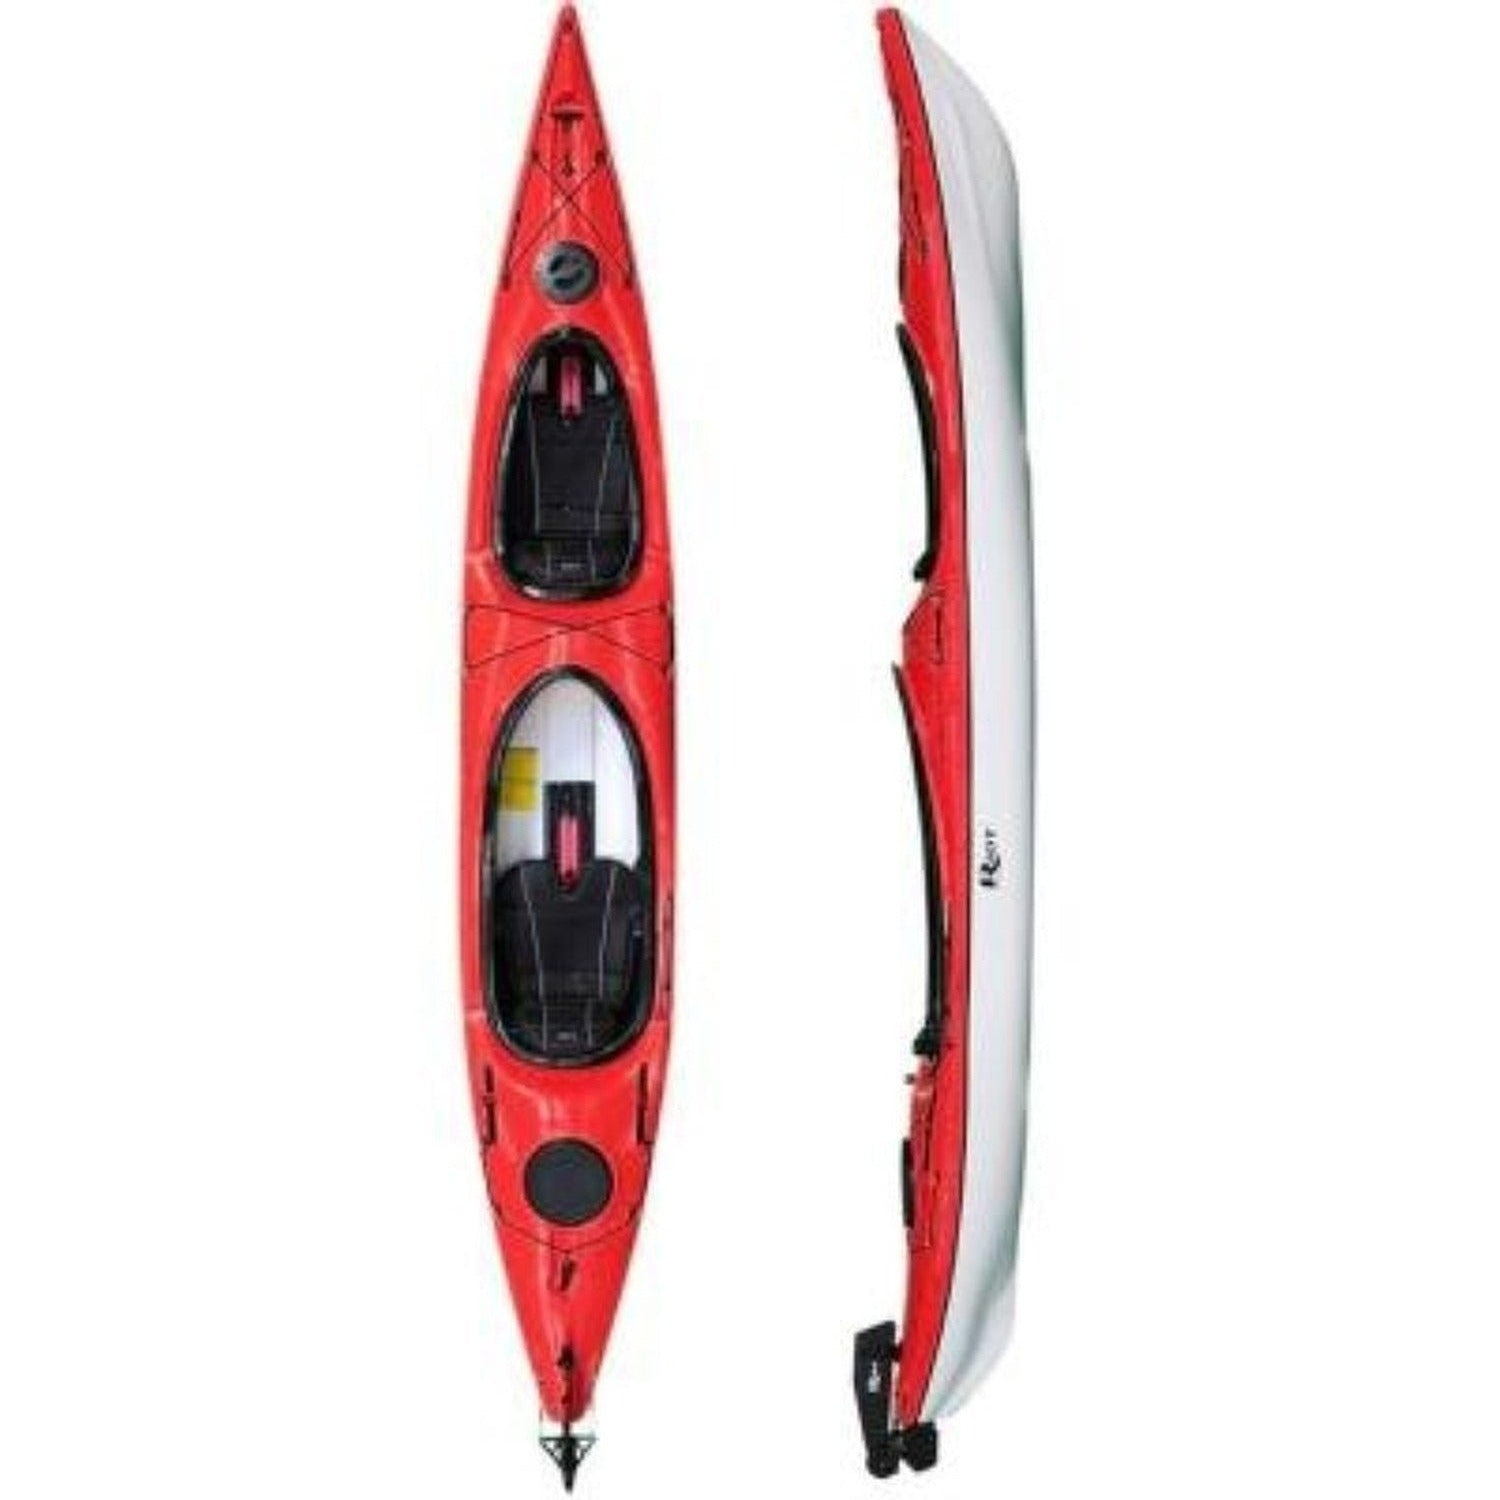
Intrigue 15 Ultralight MKII Tandem Kayak – Versatile, Family-Friendly & Adventure-Ready
Overview The Intrigue MK II Ultralight Tandem Kayak is the SUV of kayaking , offering minivan-like performance and utility on the water. Designed to accommodate families and adventurers alike, this kayak delivers a dry, stable ride , even in windy conditions on lakes or oceans . With easy maneuverability , the Intrigue MK II is perfect for navigating tricky spots like rivers and marshes, making it an ideal choice for adventurous fishermen . Whether you're paddling with family, exploring new waters, or fishing in remote locations, this kayak is built for versatility and all-around performance . Specifications Feature Specification Length 15'0" (457 cm) Width 30" (76 cm) Weight ~55 lbs (25 kg) Capacity 500 lbs (227 kg) Hull Type Stable, high-volume design Material Thermoformed ultralight composite Best Use Family paddling, fishing, and exploration Benefits Versatile & Family-Friendly – Ideal for recreational paddling, fishing, and exploring. Stable & Secure – Designed to handle wind and various water conditions. Easy to Maneuver – Great for navigating tight spaces like rivers and marshes. Spacious & Comfortable – Provides a roomy cockpit for added convenience. Durable & Lightweight – Thermoformed construction for easy transport. Adventure-Ready – Built for both casual outings and serious expeditions. Additional Information Best for: Families, anglers, and adventure seekers. Ideal for: Paddlers needing a stable and versatile tandem kayak. Transport: Lightweight and easy to load onto vehicles. The Intrigue MK II Ultralight Tandem Kayak is classified as a flatwater kayak , offering stability, comfort, and versatility for families, anglers, and explorers looking for an exceptional all-purpose kayak . 🚣‍♂️
Brand: Riot Kayaks
Category: Sporting Goods > Outdoor Recreation > Boating & Water Sports > Boating & Rafting > Kayaks > Folding Kayaks